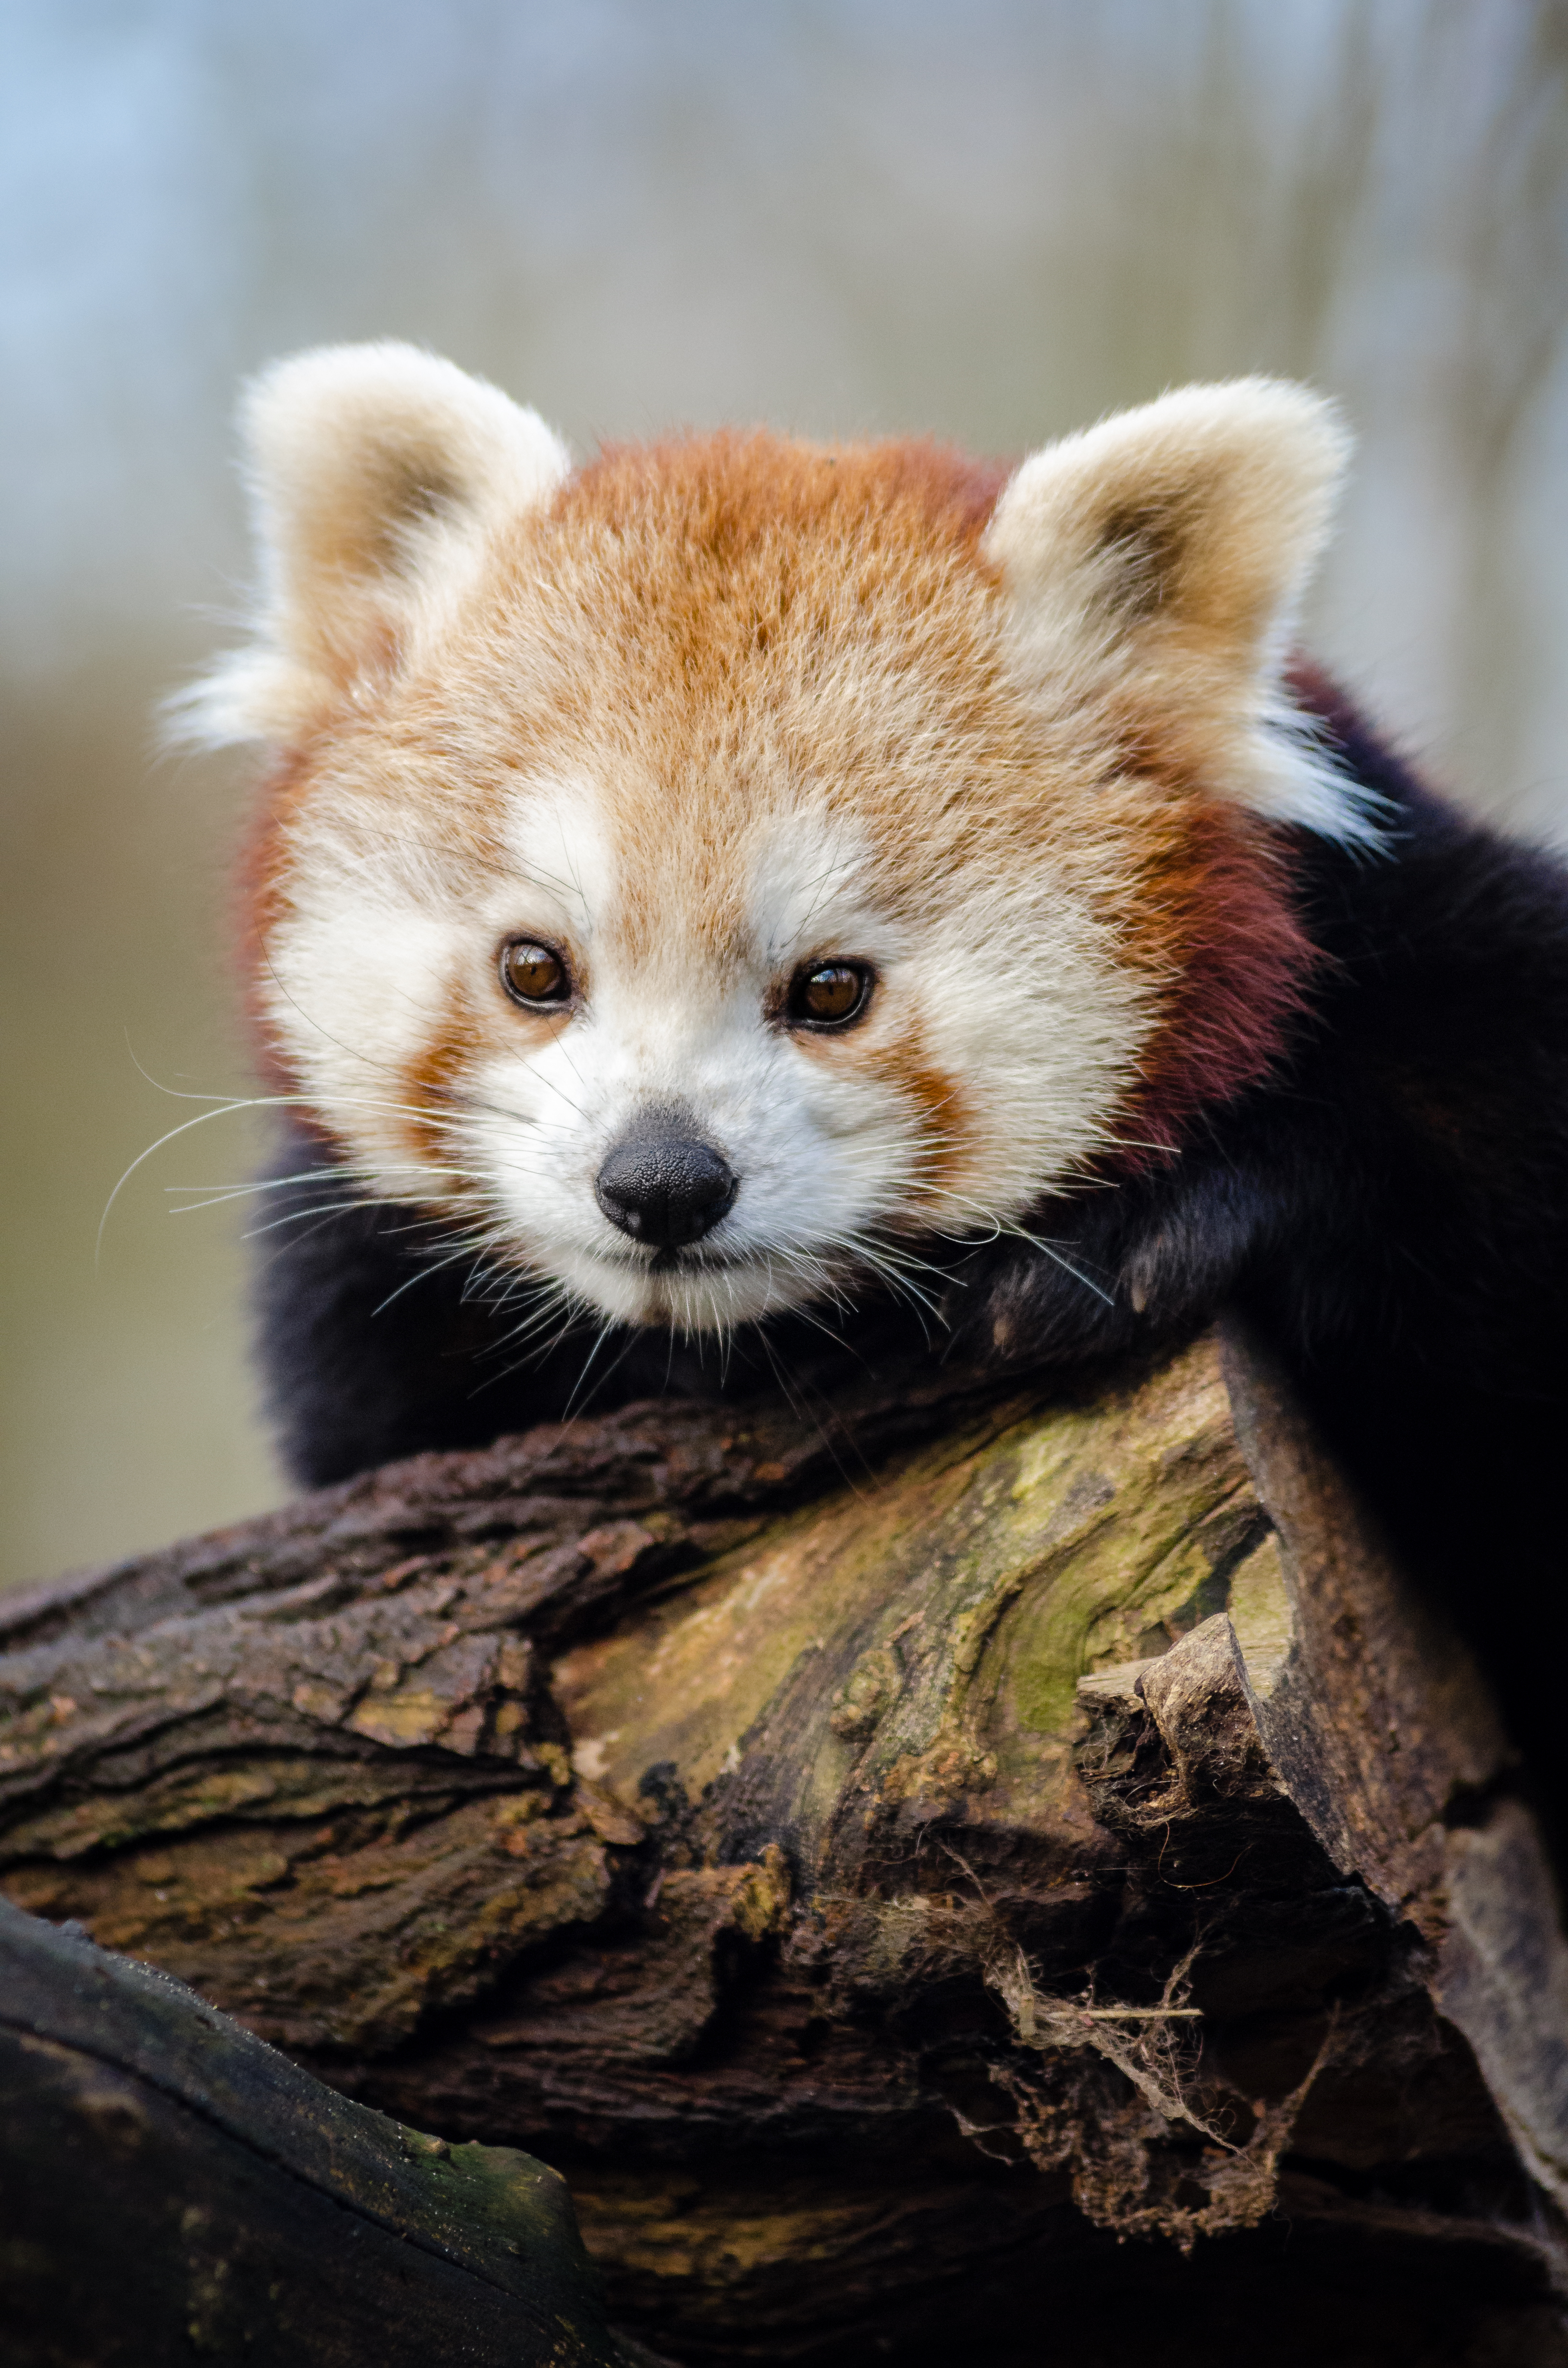
tree, nature, cold, winter, bokeh, vintage, sweet, feet, animal, cute, female, wildlife, zoo, fur, orange, young, green, high, red, foot, mammal, nikon, fauna, red panda, panda, 2015, face, nose, whiskers, paw, tail, animals, ears, endangered, vertebrate, germany, deutschland, natur, paws, tier, iso, fell, gesicht, baum, adorable, bamboo, d7000, roter, kleiner, niedlich, sues, suess, species, bedrohte, tierart, tierpark, weiblich, jungtier, jung, ohren, schwanz, nase, bedroht, ailurus, fulgens, mozilla, firefox, wochenende, weekend, kalt, gr n, sus